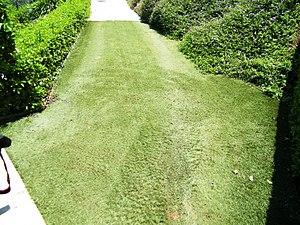
La pelouse synthétique, aussi appelée « pelouse artificielle » ou encore « gazon artificiel » ou « gazon synthétique », est une surface imitant la pelouse naturelle. Ce faux gazon est constitué de plastiques produits par synthèse chimique de manière à imiter son aspect et certaines de ses caractéristiques. Deux avantages sont avancés par les fabricants : la possibilité d'un usage intensif, quelle que soit la météo, et un moindre besoin d'arrosage. Ce type de gazon fait toutefois l'objet de critiques et d'alertes concernant ses impacts sur l'environnement et la santé des utilisateurs.